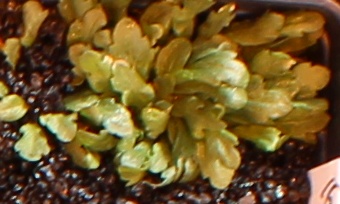
Label: Horseweed